Infini

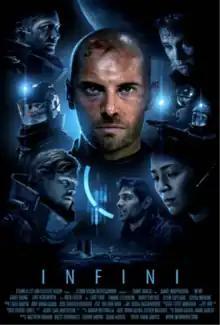
Film poster

Infini is a 2015 Australian science fiction film directed by Shane Abbess and starring Daniel MacPherson, Grace Huang, and Luke Hemsworth.